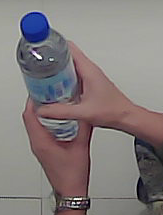
Product: nestle_water